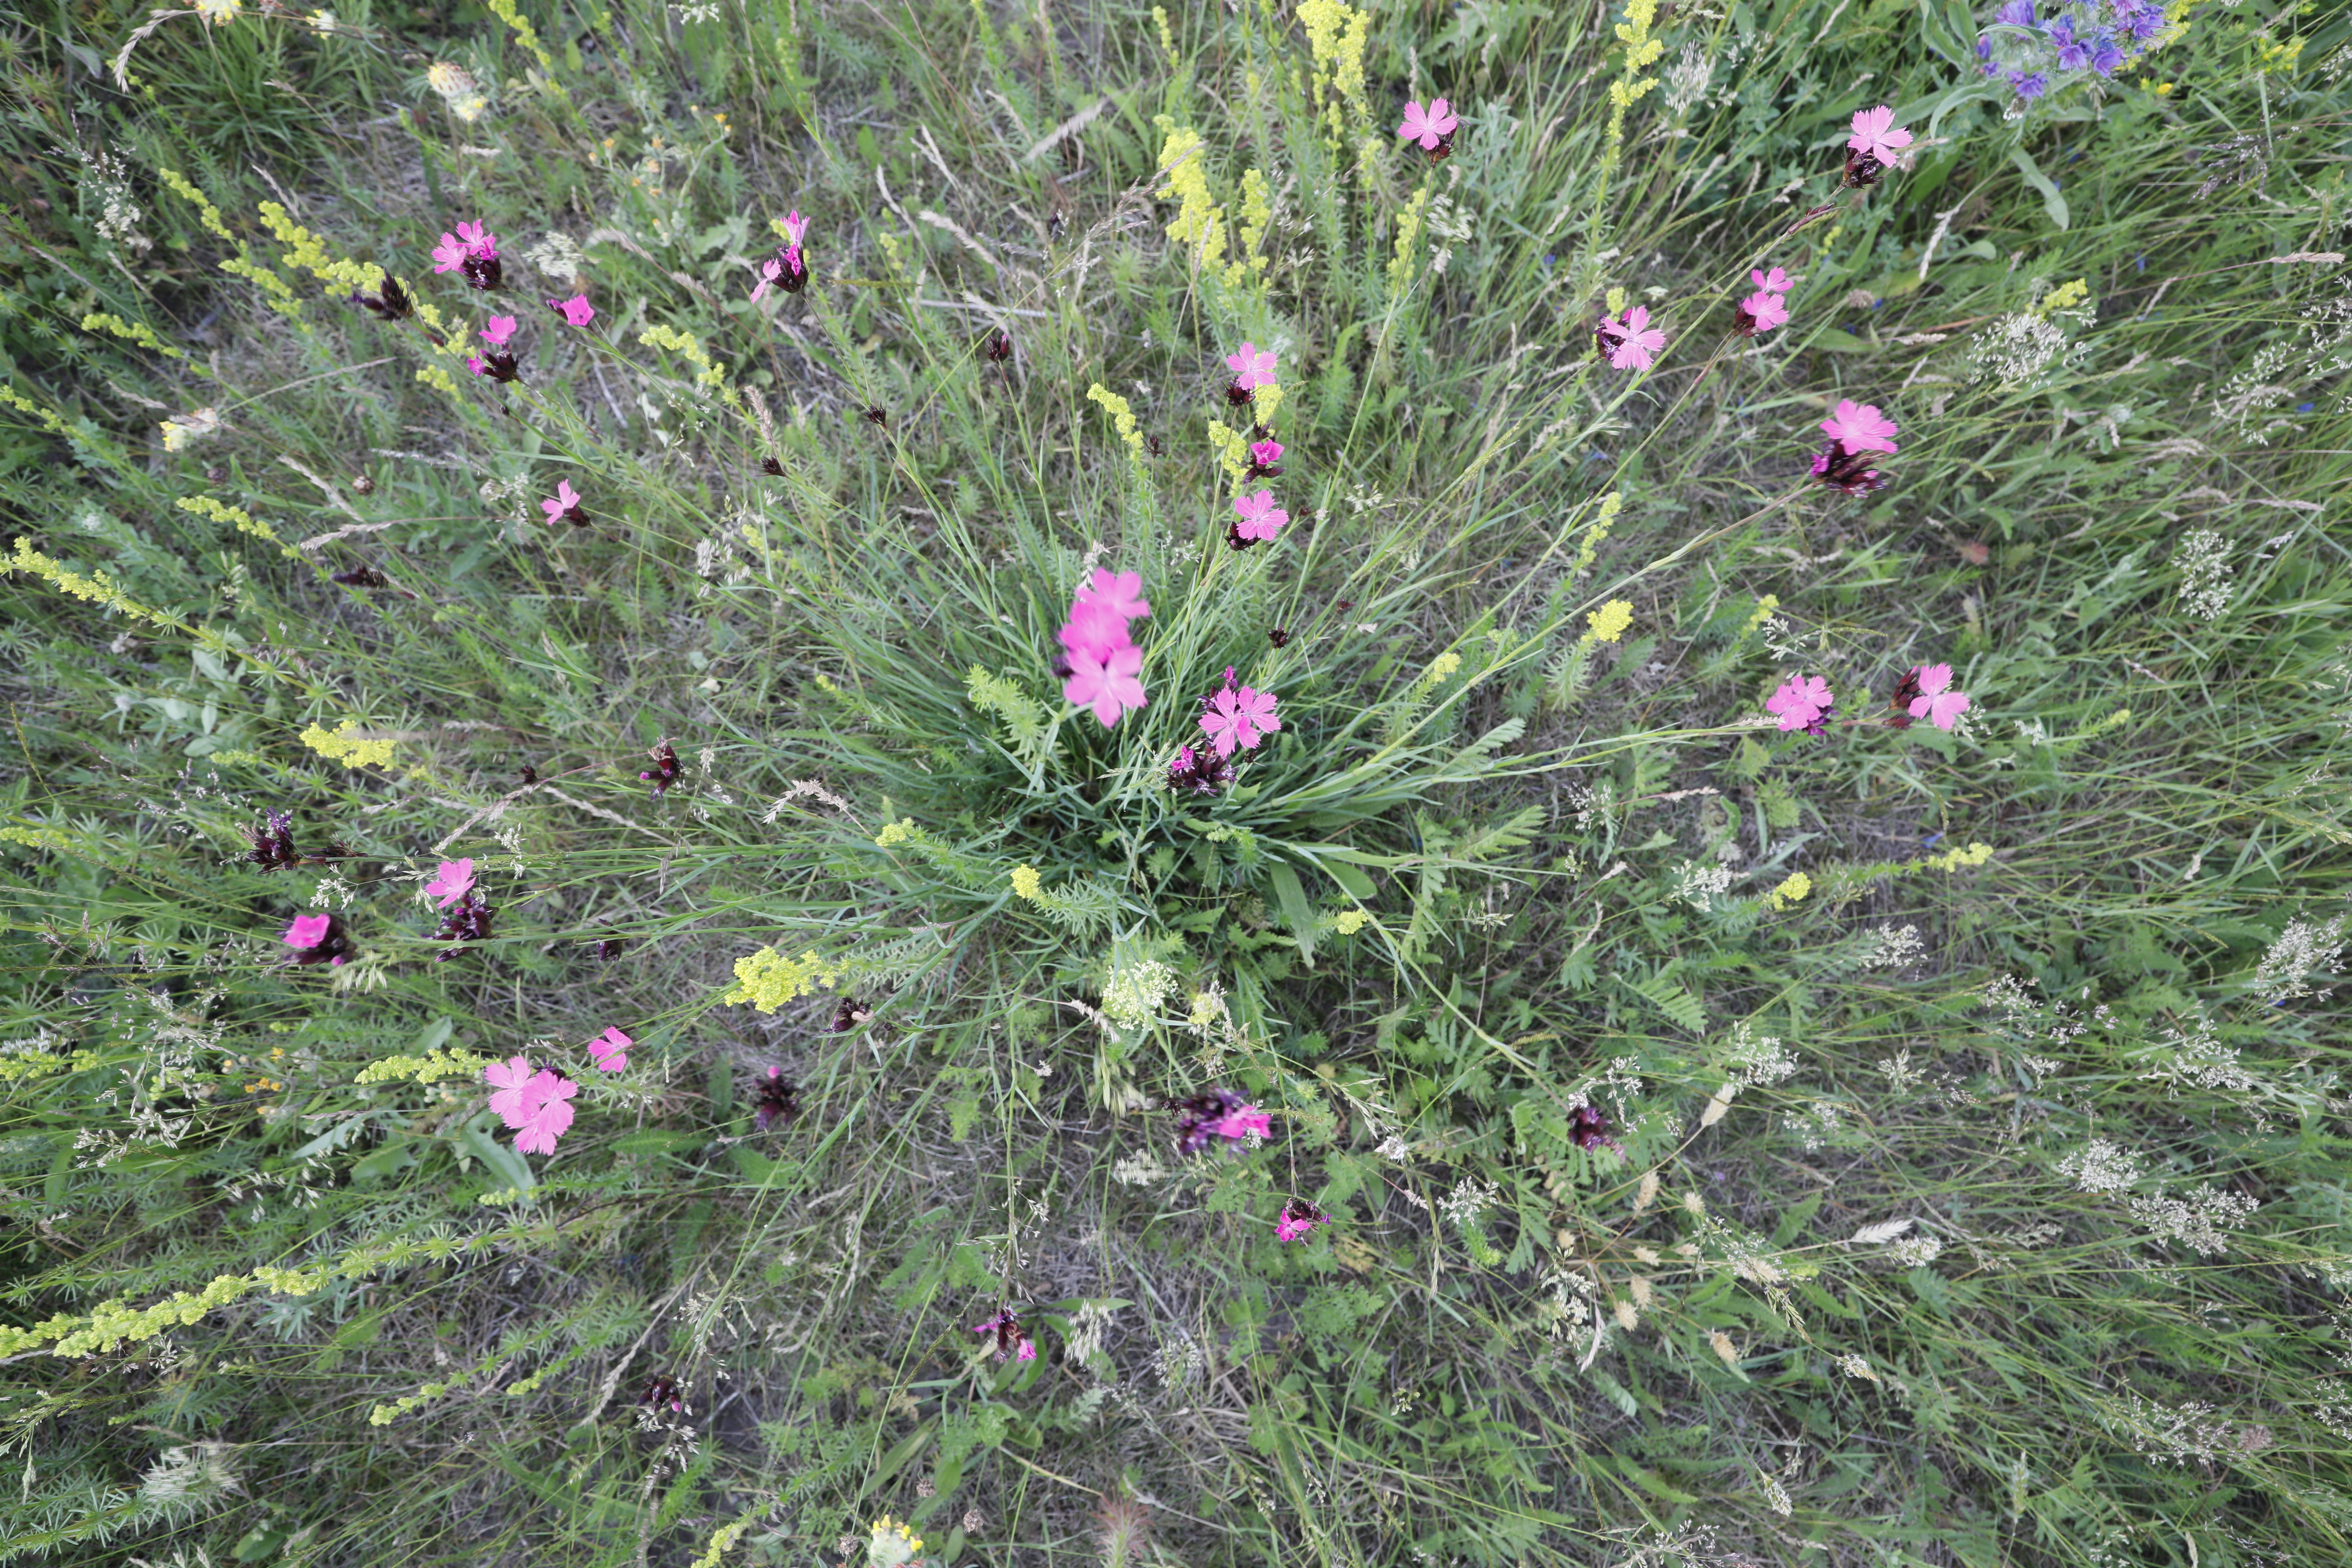
Plant species: Dianthus carthusianorum, Echium vulgare, Anthyllis vulneraria